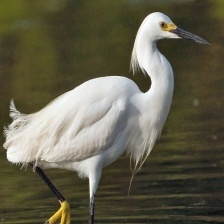
Species: SNOWY EGRET
Scientific name: EGRETTA THULA